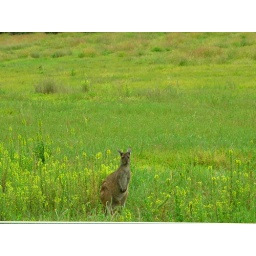
Wallaby in a field on our trip round south Western Australia in a camper van